Bill McCaw

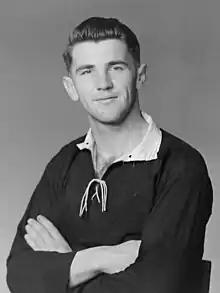
McCaw c. 1951

William Alexander McCaw (26 August 1927 – 6 May 2025) was a New Zealand international rugby union player. He was a member of the All Blacks in 1951 and in 1953–54, playing in the number 8 and flanker positions.